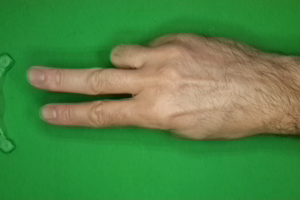
Label: scissors